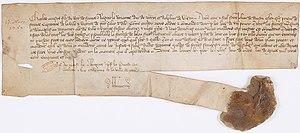
Charles, régent du royaume demande à Jean de Duison, grand prieur des hospitaliers de France, capitaine de la ville et de la vicomté de Paris, de faire abattre Toutes les forteresses qui pourraient nuire au royaume et à la ville de Paris, notamment celle de Bolon. Mandement donné au Louvre, 17 mars 1359
Charles V, dit « le Sage », est un roi de France de 1364 à 1380. Son règne marque la fin de la première partie de la guerre de Cent Ans : il réussit à récupérer la quasi-totalité des terres perdues par ses prédécesseurs, restaure l'autorité du pouvoir royal, et sort le Royaume d'une période difficile qui associe les défaites militaires lourdes de Crécy et Poitiers à la grande peste noire des années 1347-1351.